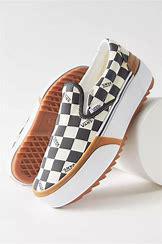
Brand: Vans
Model: Slip On